4th New York State Legislature

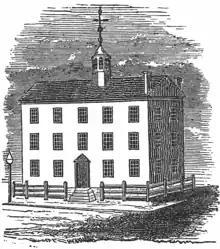
The Old Albany City Hall

The State Legislature met first in Poughkeepsie, the seat of Dutchess County, on September 7, 1780, and adjourned on October 10. The Legislature reconvened at the Old City Hall in Albany, the seat of Albany County, on January 17, 1781, and adjourned on March 31. The Legislature reconvened again in Poughkeepsie, the Senate on June 15, the Assembly on June 18, and adjourned finally on July 1.